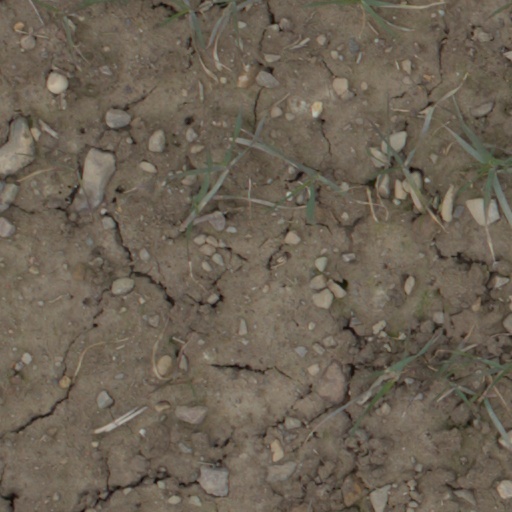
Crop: wheat